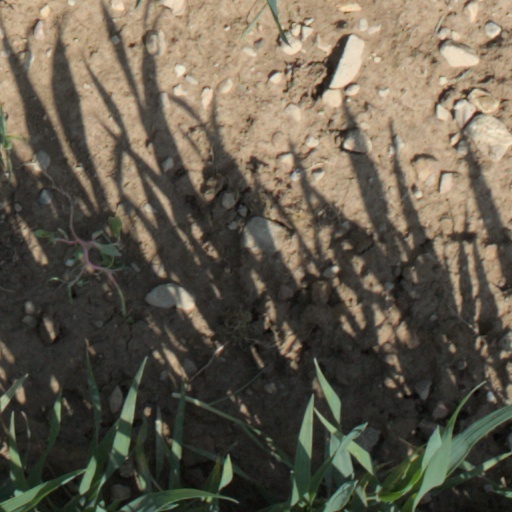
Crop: wheat